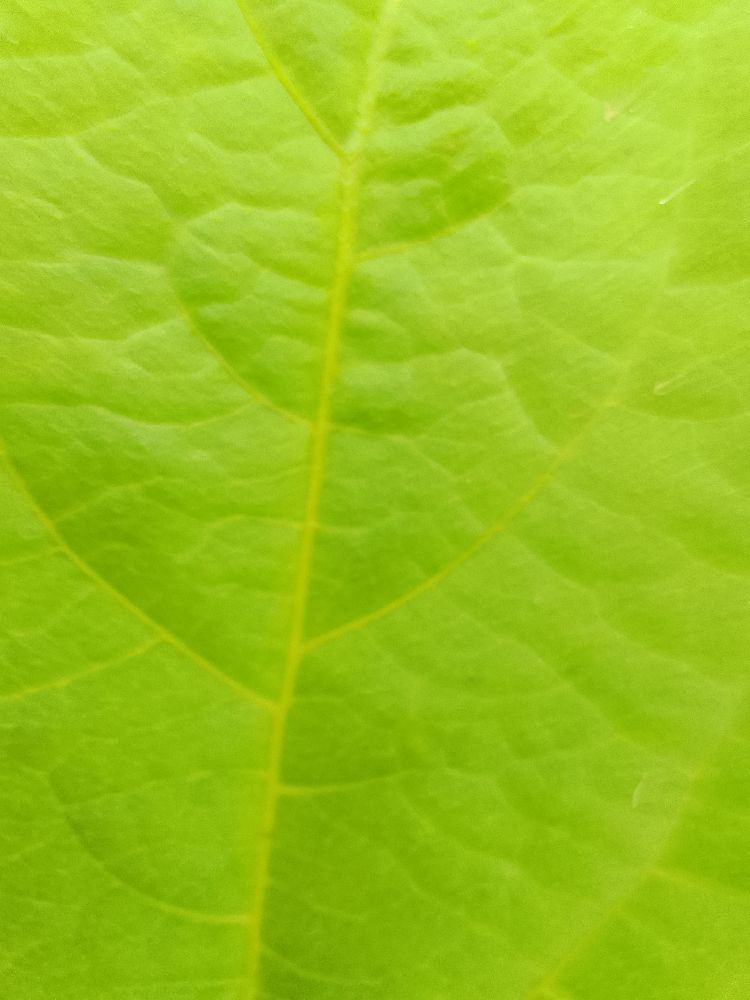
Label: healthy